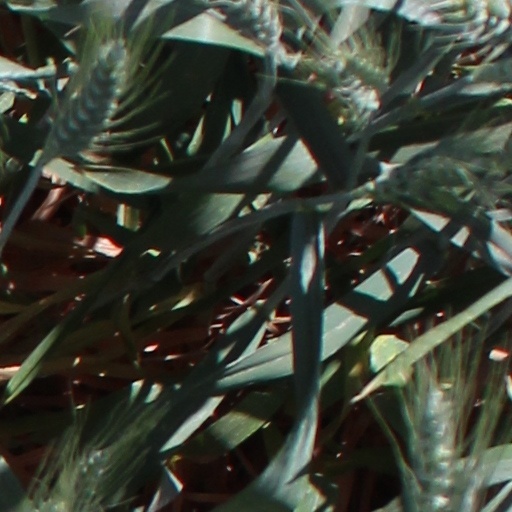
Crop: wheat